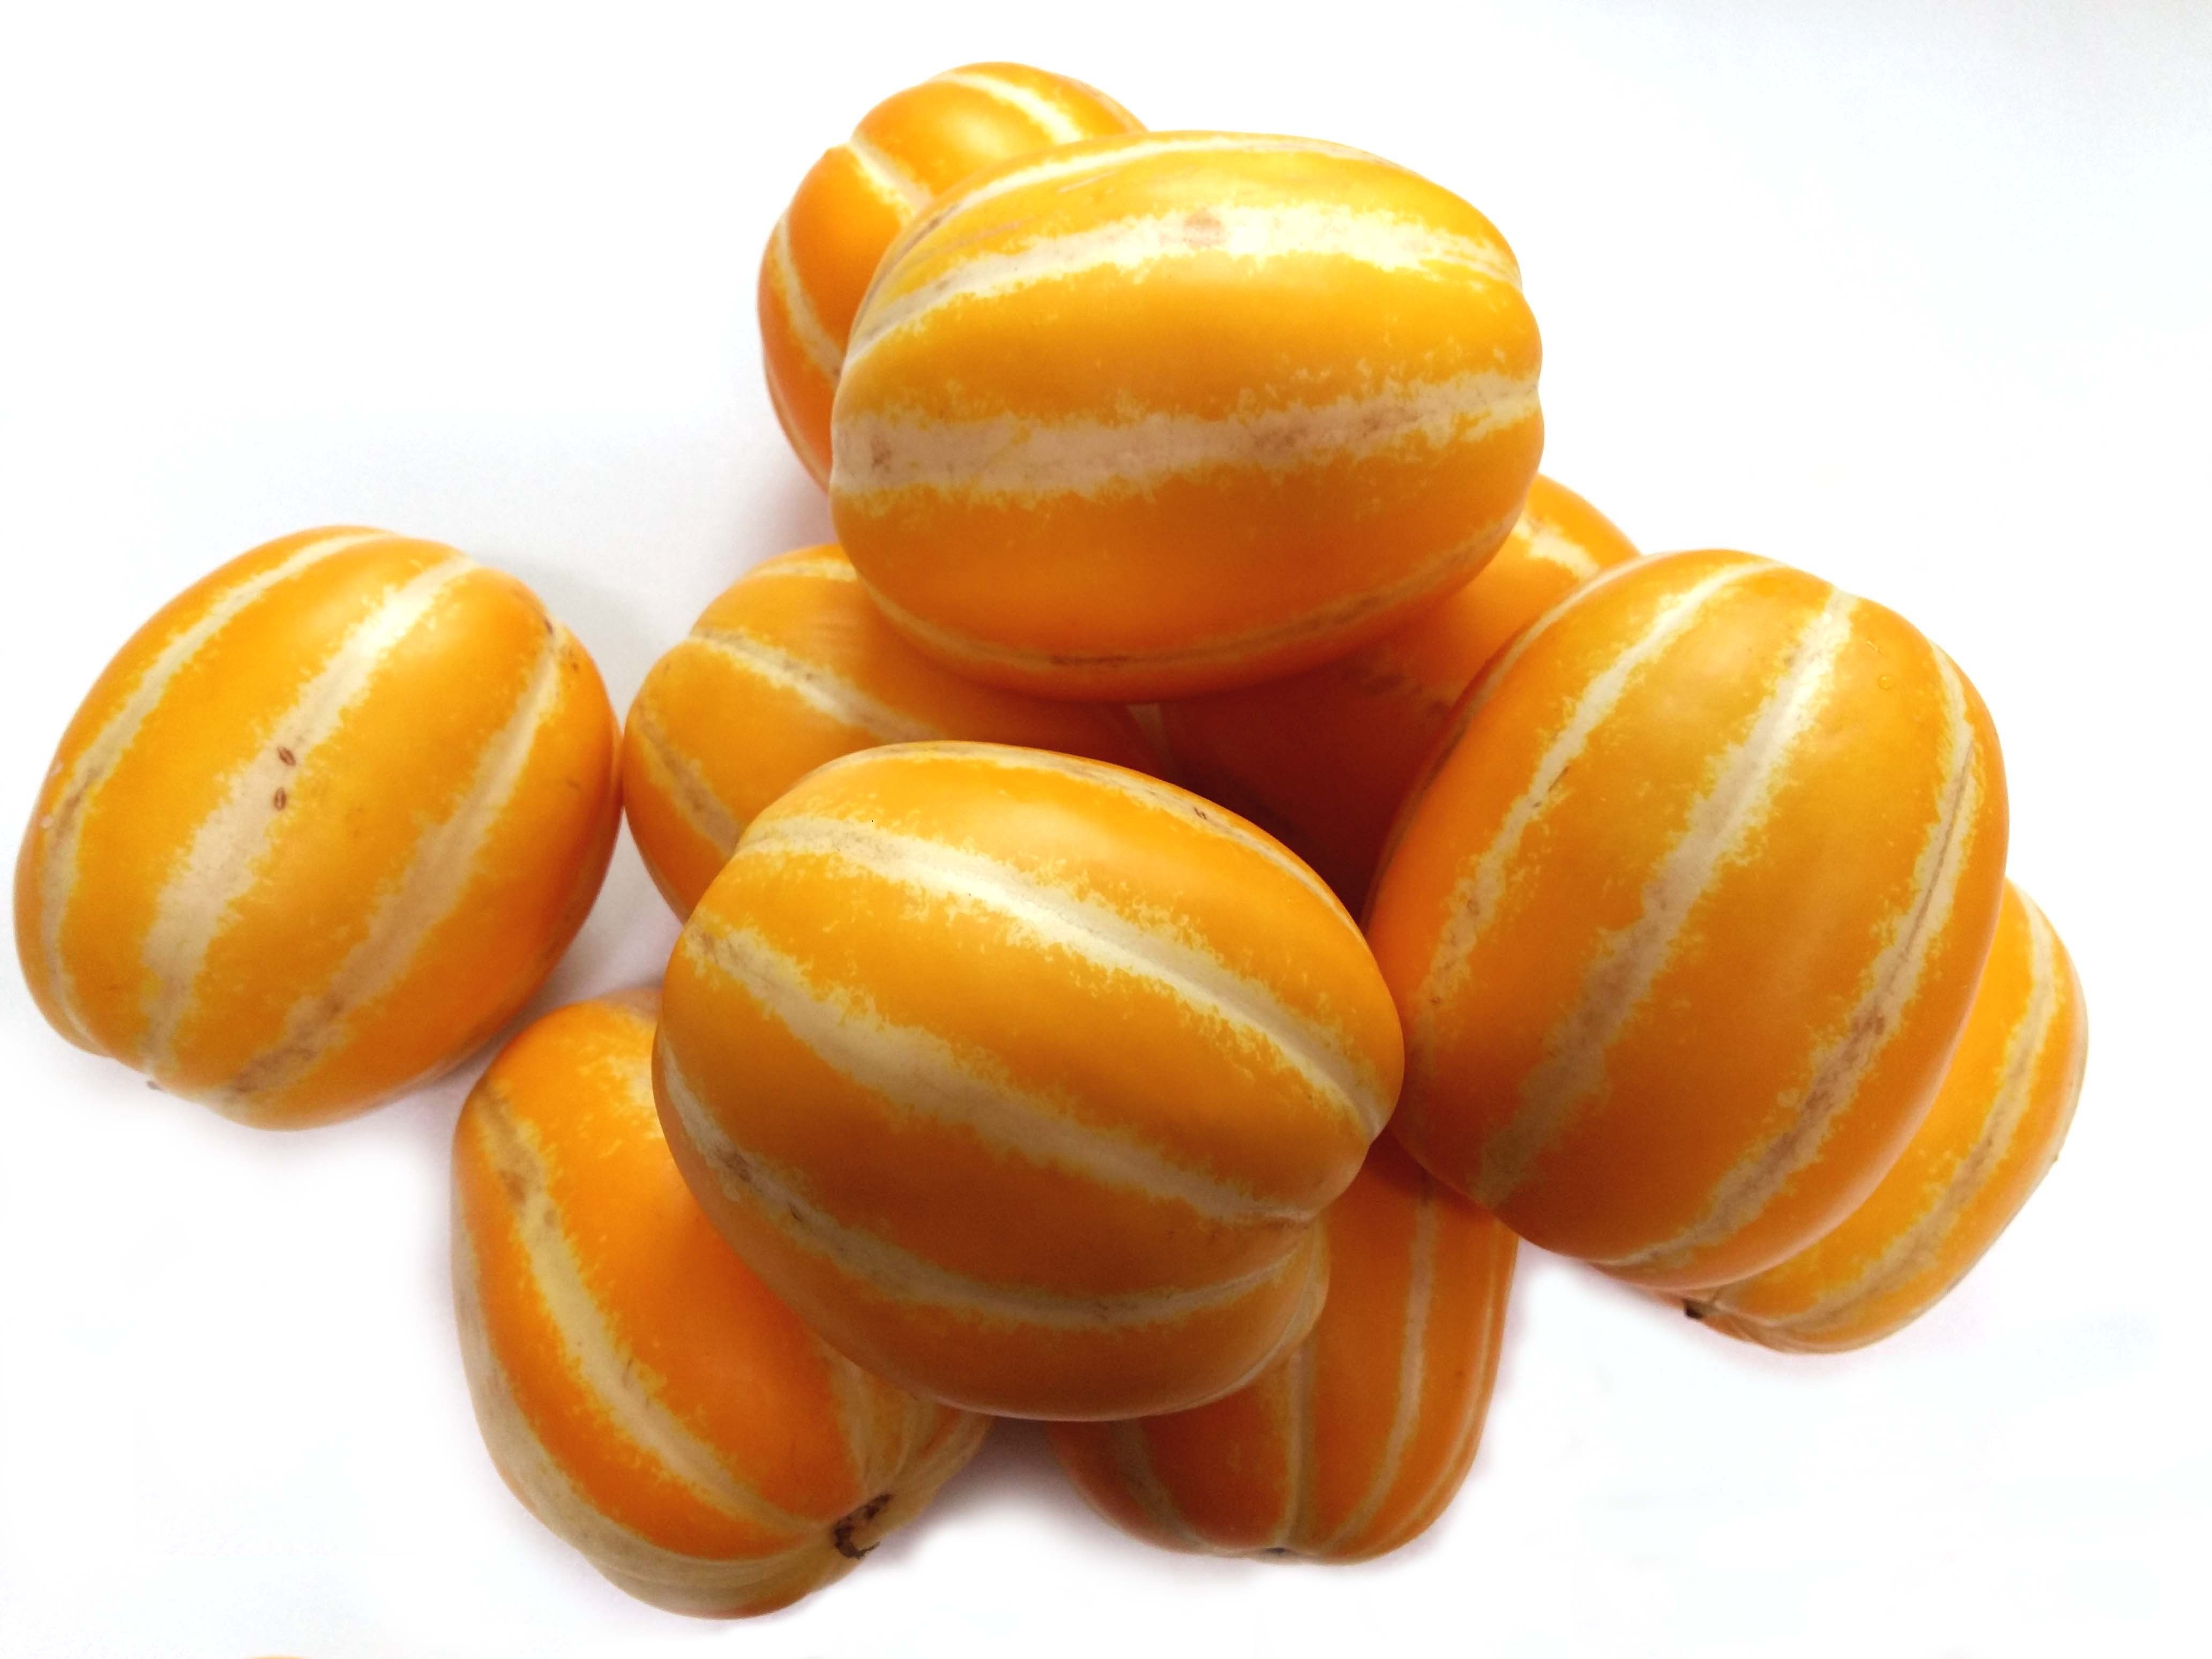
plant, fruit, orange, food, produce, vegetable, apricot, tangerine, calabaza, kumquat, clementine, melon, flowering plant, mandarin orange, land plant, tangelo